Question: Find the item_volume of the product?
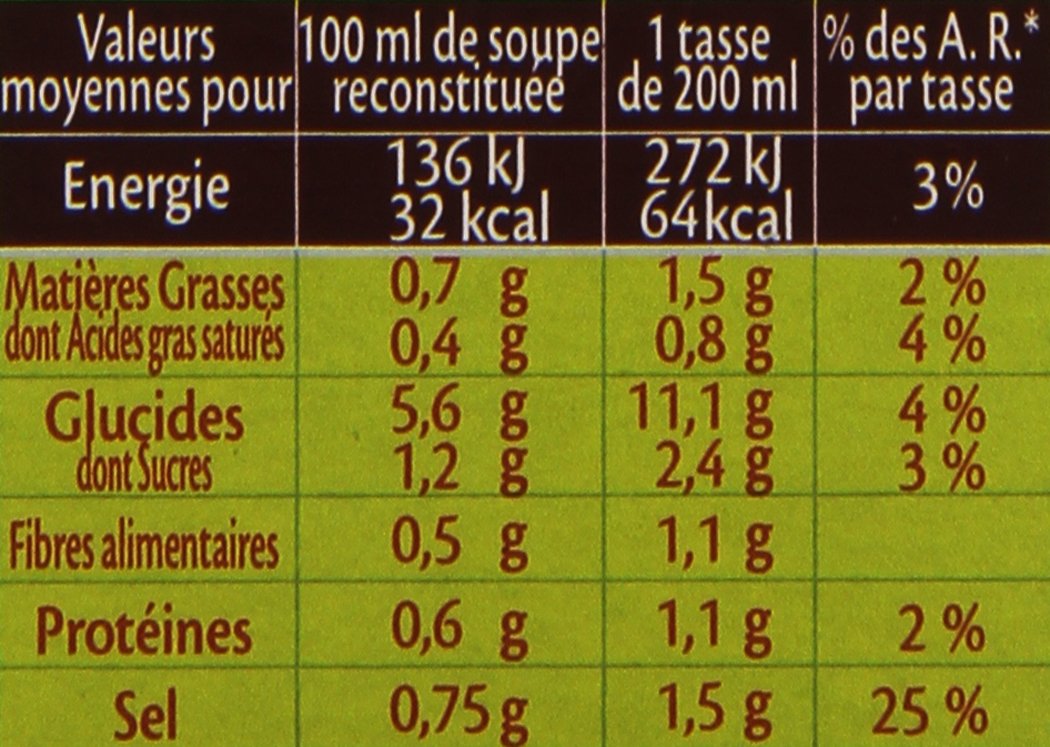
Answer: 200.0 millilitre